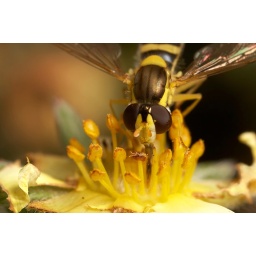
Think this flower has grown it's own hoverfly.Spaerophoria scripta male getting really stuck in